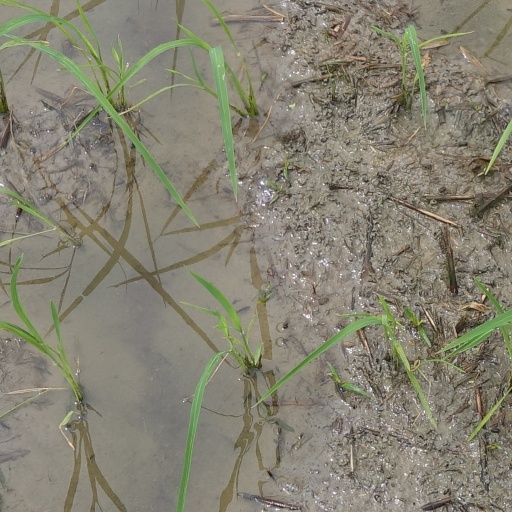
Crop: rice